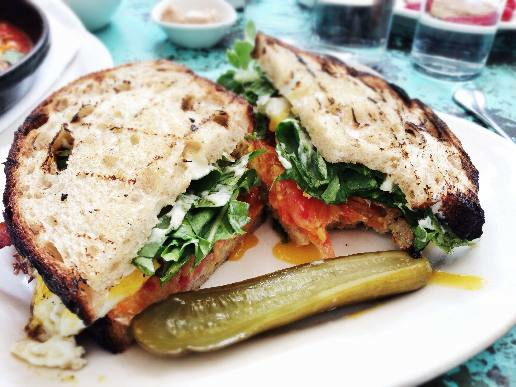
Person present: No